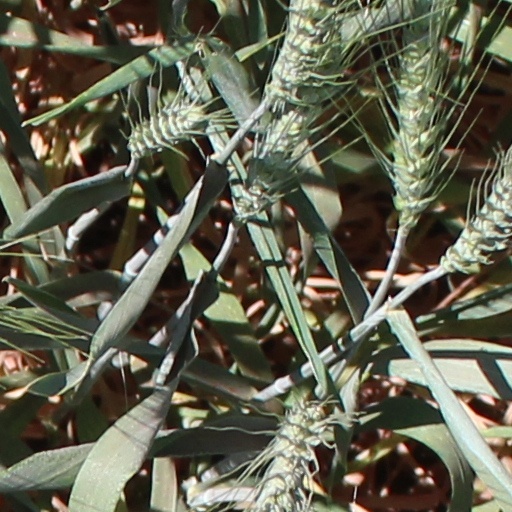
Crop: wheat